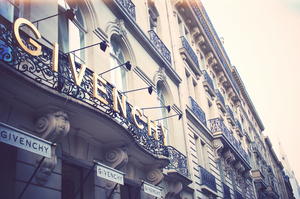
Givenchy, à l'origine une maison de haute couture créée par le grand couturier français Hubert de Givenchy en 1952, est devenue une marque de luxe : couture, prêt-à-porter, maroquinerie, bijoux, etc.
Hubert Taffin de Givenchy, plus connu sous le nom d'Hubert de Givenchy, né le 20 février 1927 à Beauvais et mort le 10 mars 2018 à Neuilly-sur-Seine, est un grand couturier français, créateur de la marque de haute couture Givenchy.